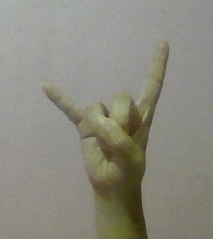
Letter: la